Ahmad Taktouk

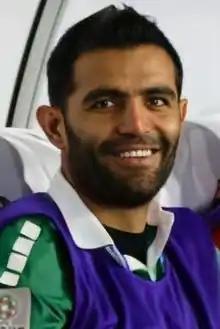
Taktouk with Lebanon at the 2019 Asian Cup

Ahmad Walid Taktouk (born 29 September 1984) is a Lebanese footballer who plays as a goalkeeper for club Mabarra.